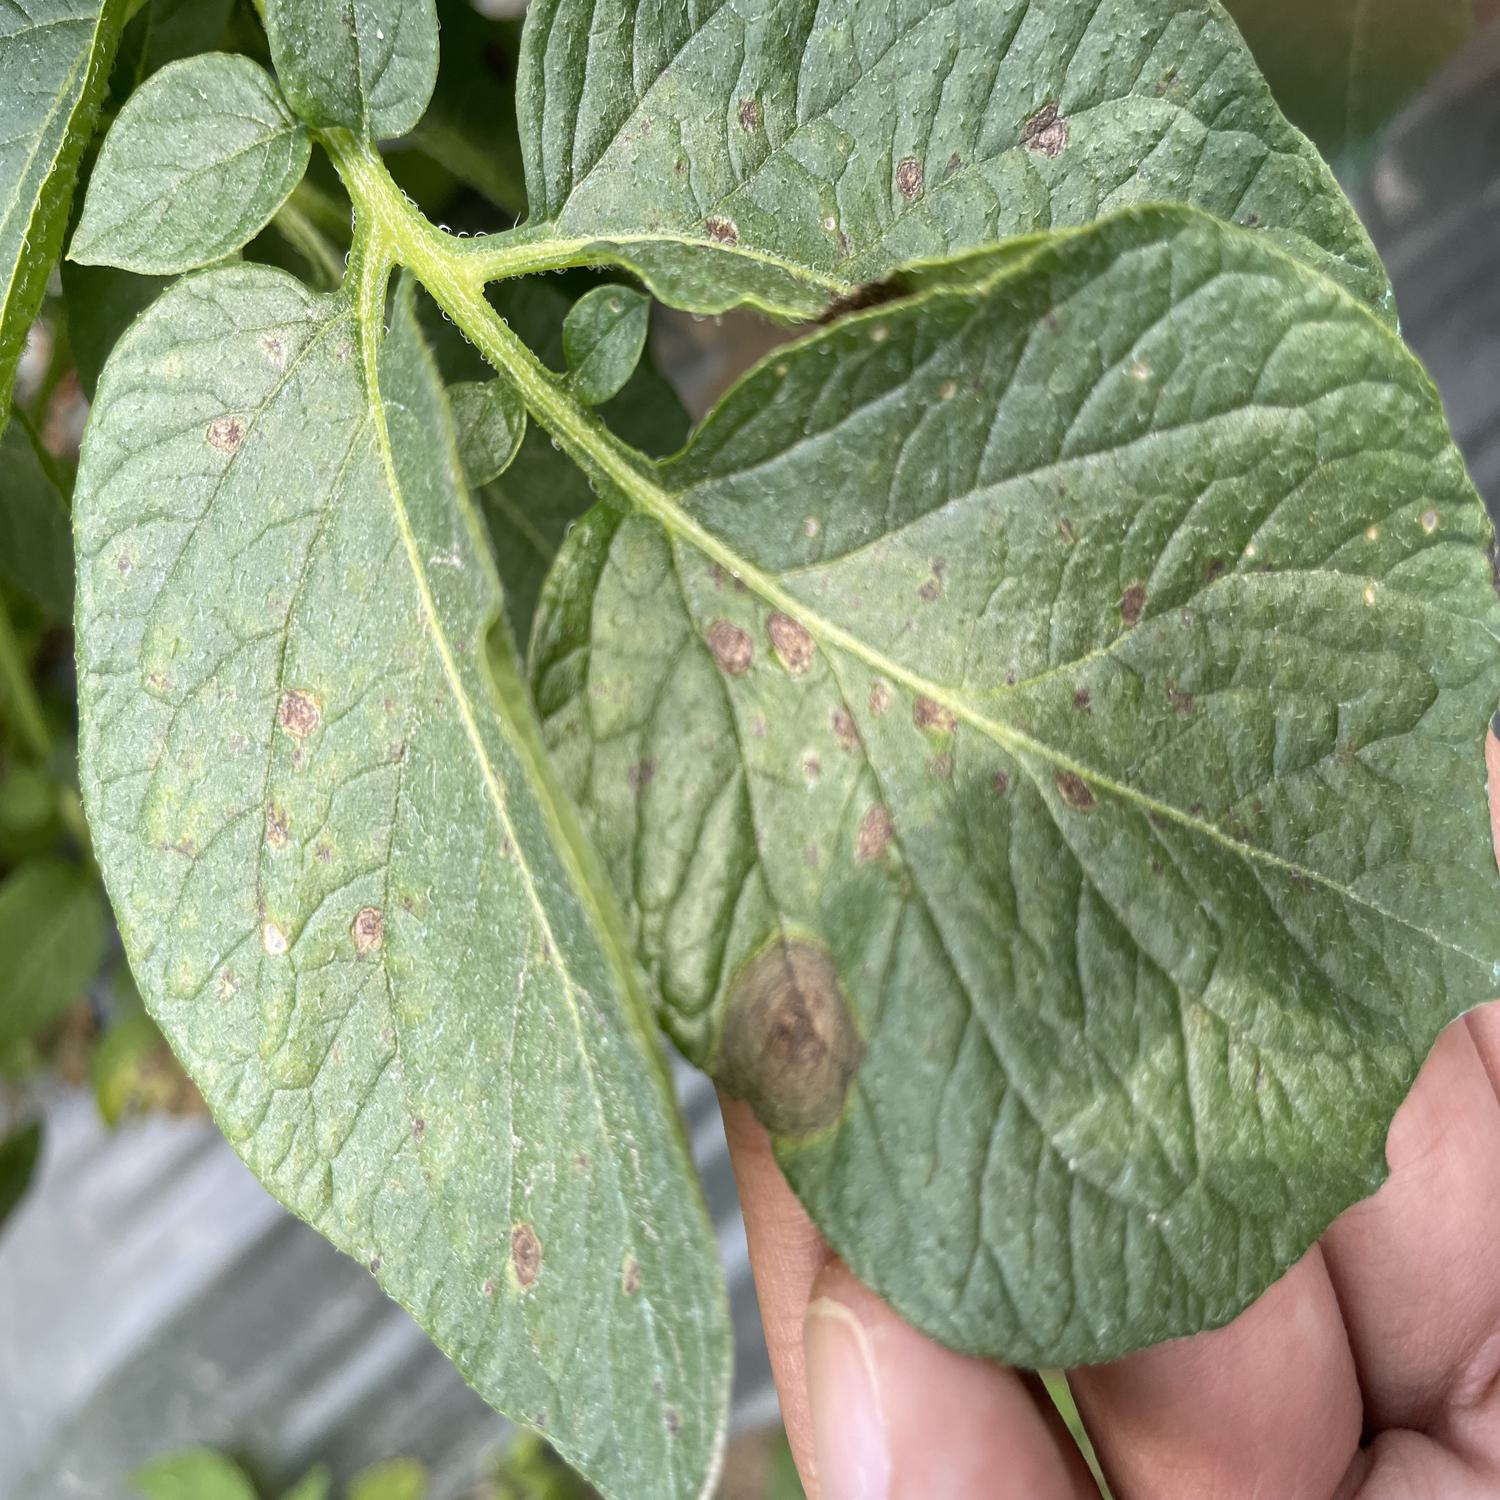
Label: Fungi